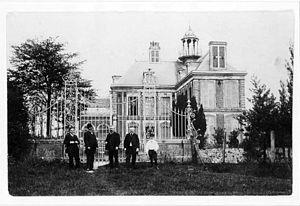
Photographie ancienne montrant le château de Béthencourt (Nord) avant la Première Guerre mondiale
Cet article recense de manière non exhaustive les châteaux, maisons fortes, mottes castrales, situés dans le département français de l'Oise. Il est fait état des inscriptions et classements au titre des monuments historiques, ainsi que de l'inscription au pré-inventaire des jardins remarquables.
Béthencourt est une commune française, située dans le département du Nord en région Hauts-de-France.